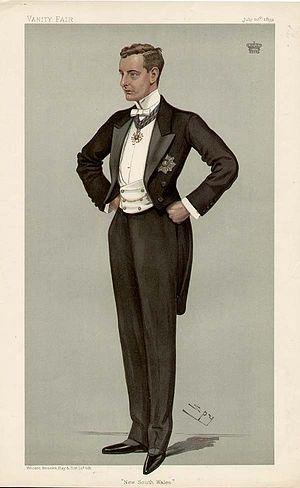
William Lygon, 7ᵉ comte Beauchamp, est un homme politique britannique qui devint maire de Worcester à l'âge de 23 ans.